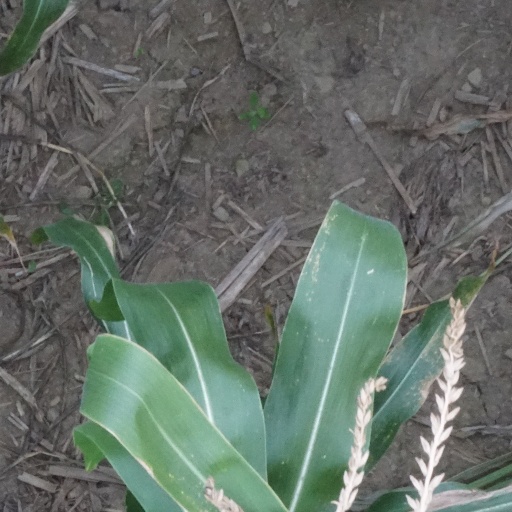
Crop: maize; corn